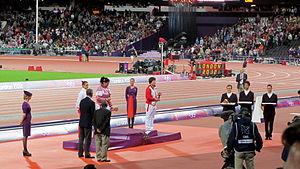
Le concours du lancer du disque féminin aux Jeux olympiques de 2012 a lieu le 3 août pour les qualifications, la finale se déroulant le 4 août dans le Stade olympique de Londres.